James Brown

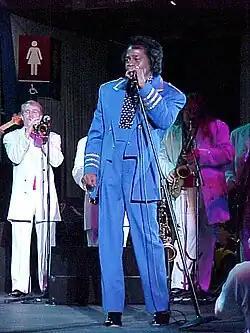
Brown during the NBA All-Star Game jam session, 2001

After his stint in prison during the late 1980s, Brown met Larry Fridie and Thomas Hart who produced the first James Brown biopic, entitled "James Brown: The Man, the Message, the Music", released in 1992. He returned to music with the album "Love Over-Due" in 1991. It included the single "(So Tired of Standing Still We Got to) Move On", which peaked at No. 48 on the R&B chart. His former record label Polydor released the four-CD box set "Star Time", spanning Brown's career to date. Brown's release from prison prompted his former record labels to reissue his albums on CD, featuring additional tracks and commentary by music critics and historians.